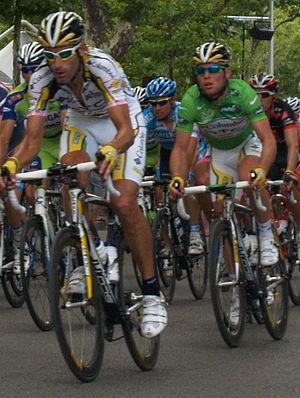
Peloton du Tour de France 2009 en Arles.